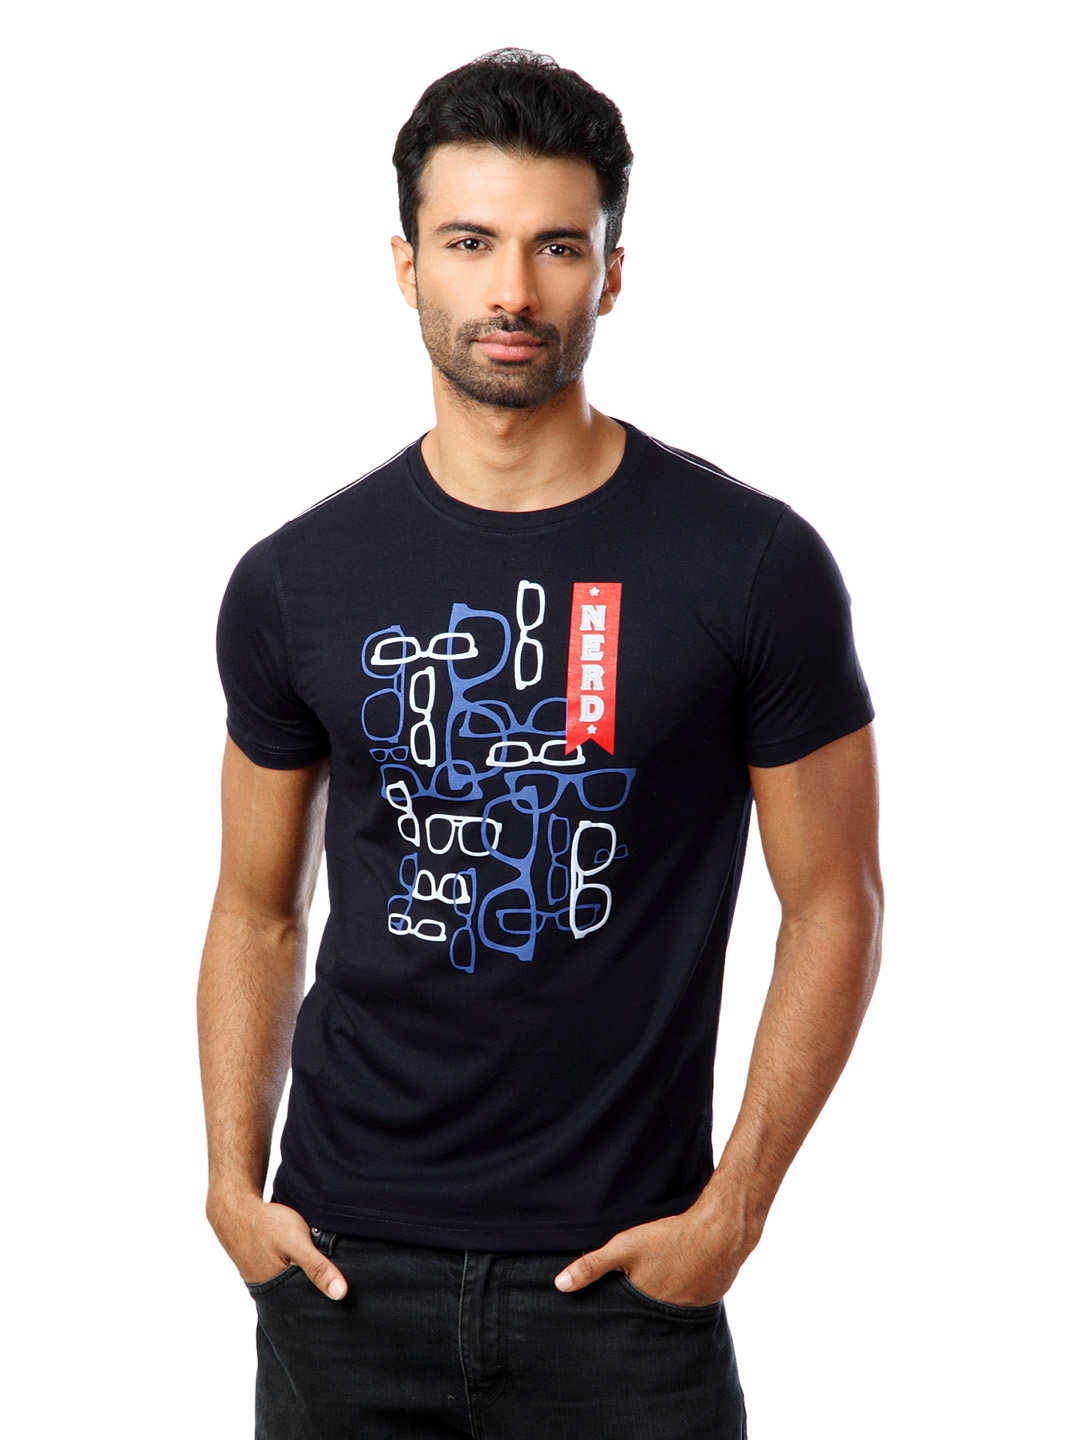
Locomotive Men Navy Blue T-shirt
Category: Apparel / Topwear / Tshirts
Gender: Men
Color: Navy Blue
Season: Summer 2012
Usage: Casual